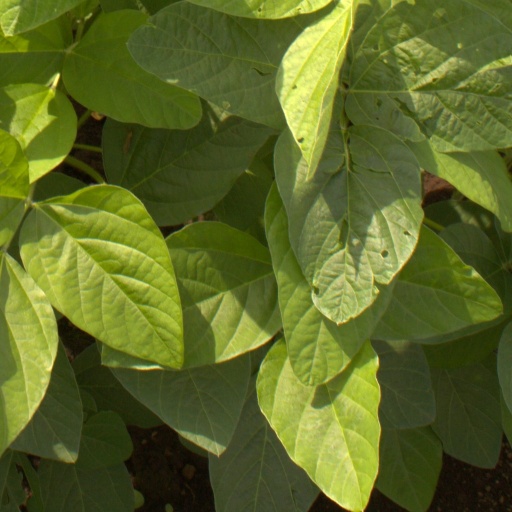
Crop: soybean